Lamb of God (band)

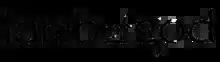
The band's logo

In 1994, bassist John Campbell, drummer Chris Adler, and guitarists Mark Morton and Matt Conner started a band named Burn the Priest. The band members knew each other from the college they were all attending, Virginia Commonwealth University, in Richmond, Virginia. Morton and Conner left the band soon after its inception to pursue a master's degree and work on other bands respectively. Adler and Campbell replaced Morton with Abe Spear. For the next five years, the band practiced in Richmond and around Virginia. In 1995, the band released its self-titled first demo. After the demo, Burn the Priest recorded two split EPs with Agents of Satan and ZED respectively. After the band's first three demos, Burn the Priest added vocalist Randy Blythe to its line up.